Poggio Civitate

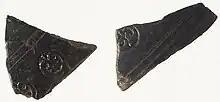
Decorated bucchero pot sherds from Poggio Civitate

Most of the bucchero pottery found at Poggio Civitate during the Orientalizing period was found in OC1/Residence (also known as the Lower Building). Most of the Orientalizing bucchero found at other Italian sites has been in graves and burial contexts, making the domestic context of the Poggio Civitate Orientalizing bucchero somewhat unique. Numerous sherds of various vessel types have been identified at this site, many with decorative patterns. Some of this bucchero pottery may have been produced on site, in OC2/Workshop.